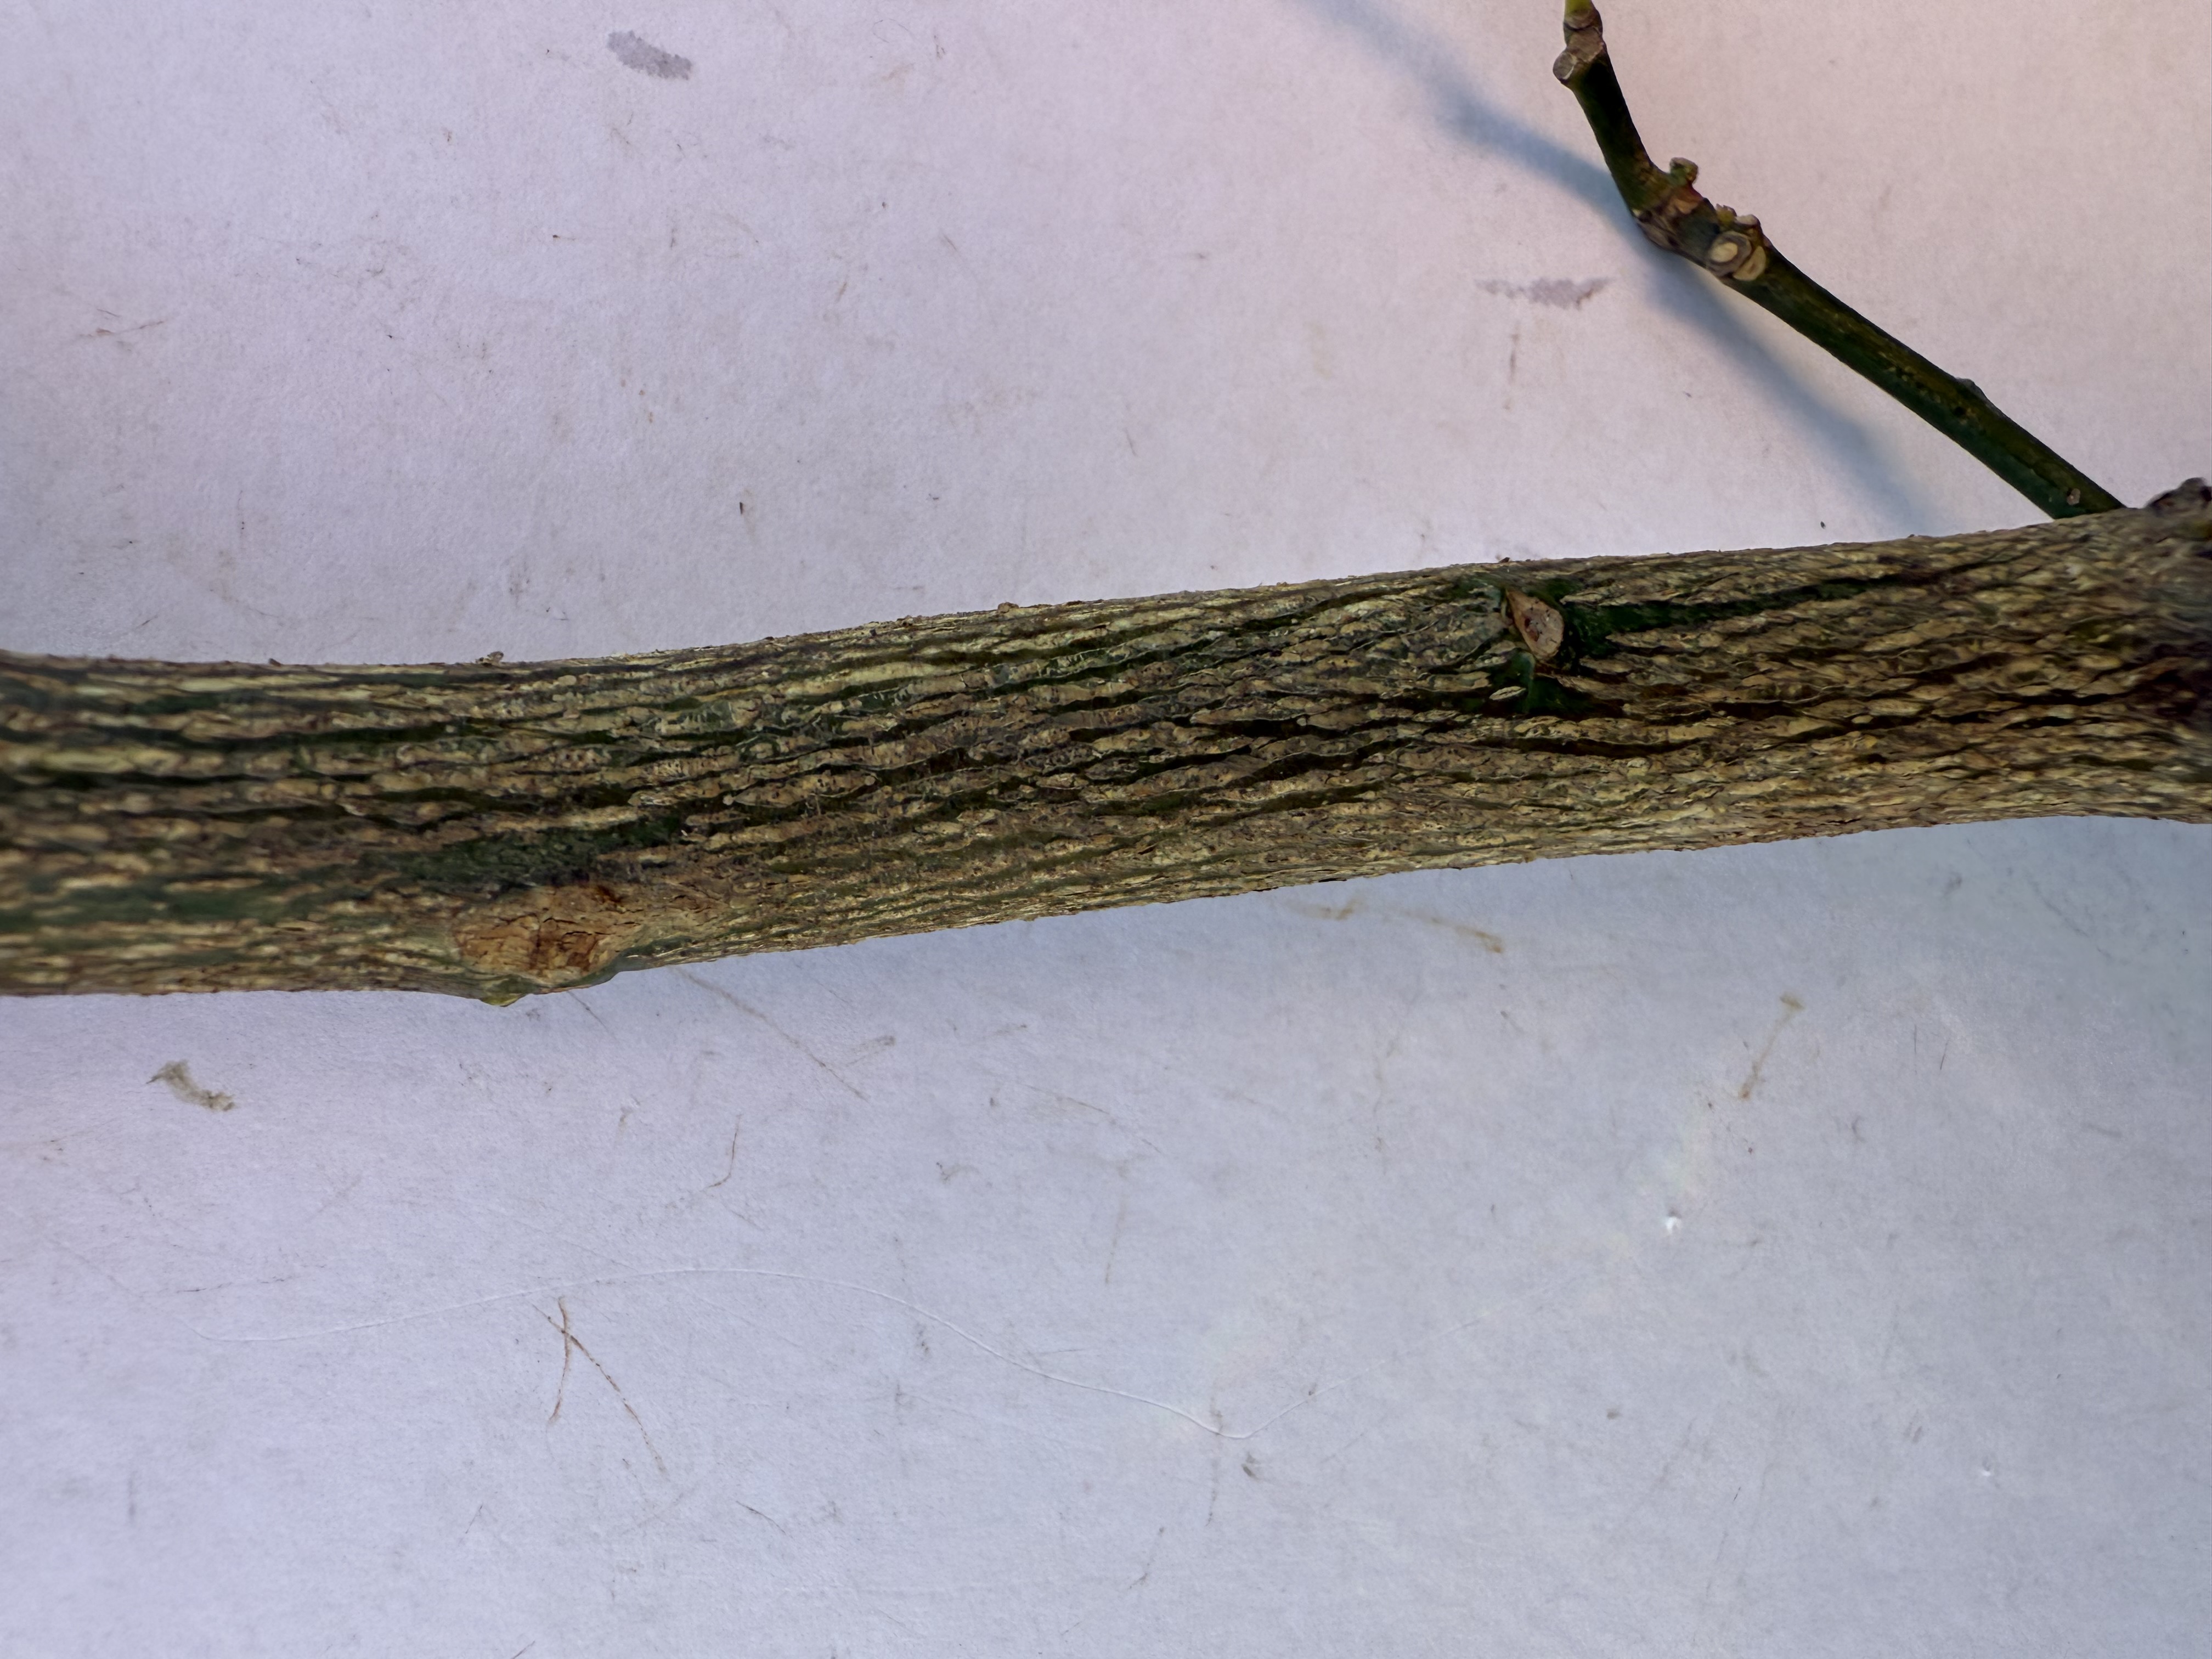
Variety: Orange